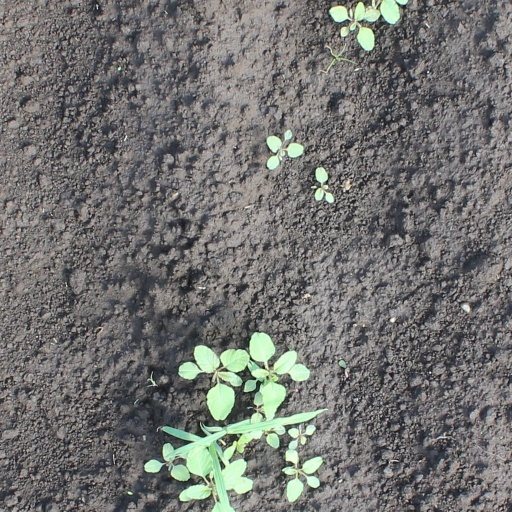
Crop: soybean